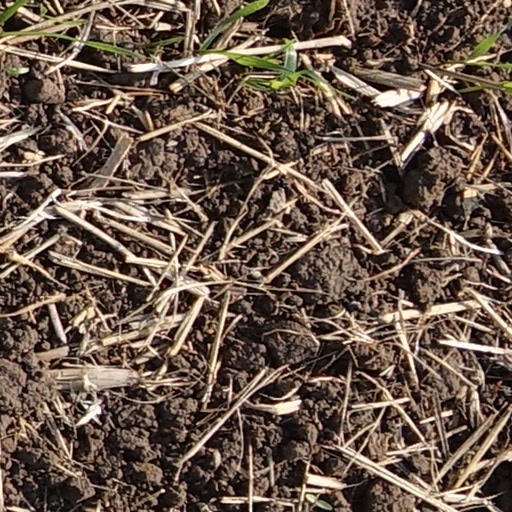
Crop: wheat